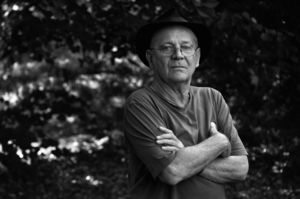
Géza Bereményi, né le 25 janvier 1946 à Budapest, est un écrivain, réalisateur et scénariste hongrois.